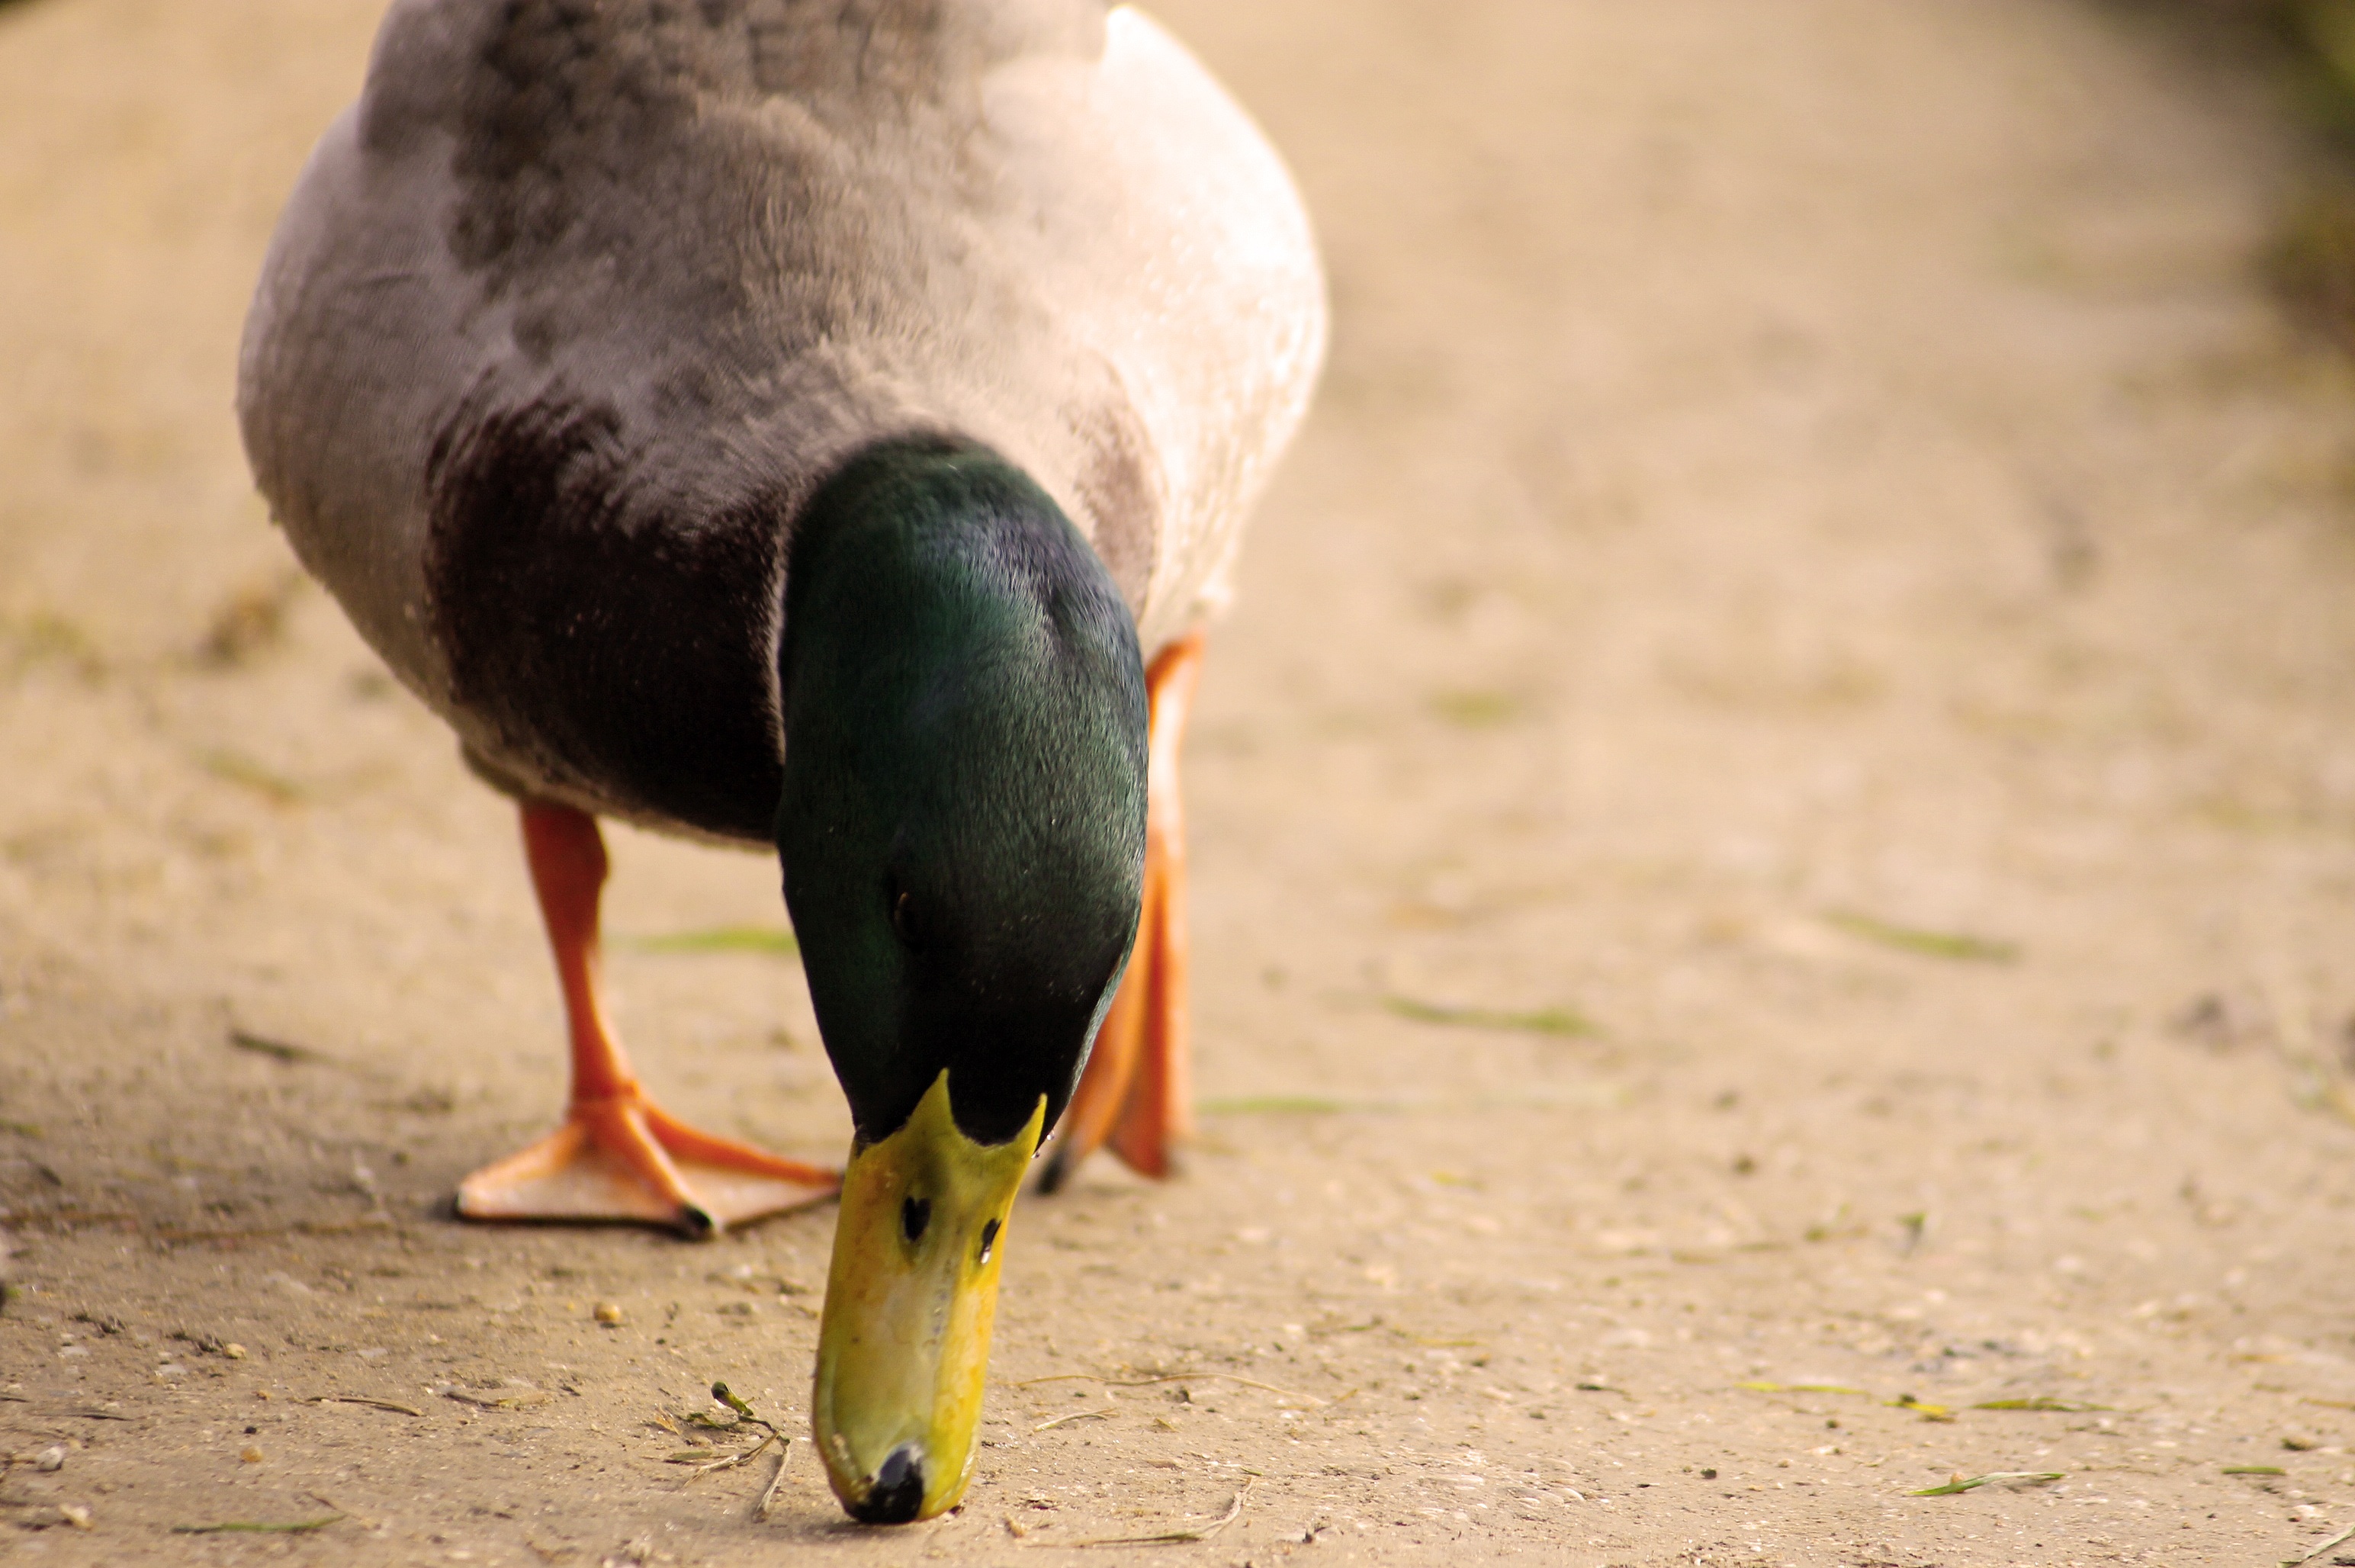
nature, bird, wildlife, zoo, beak, winged, eat, fauna, close up, birds, duck, vertebrate, water bird, wild ducks, flightless bird